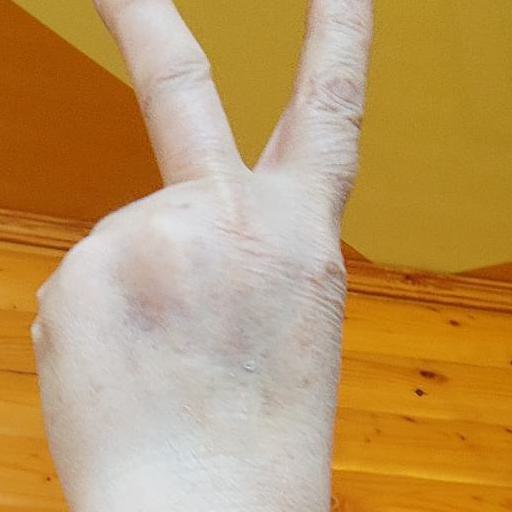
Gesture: peace_inverted